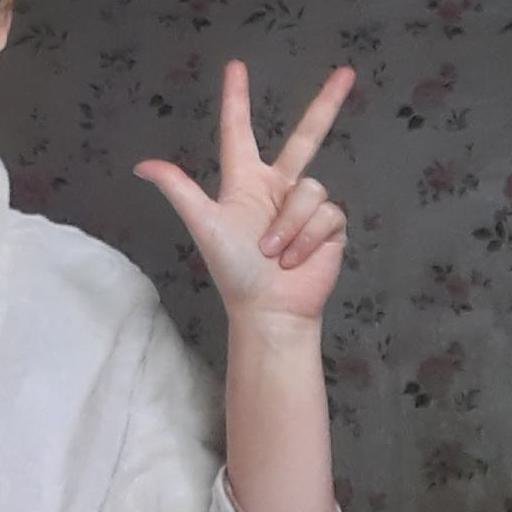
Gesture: three2